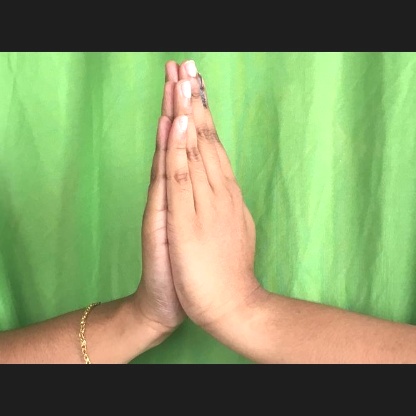
Mudra: Anjali